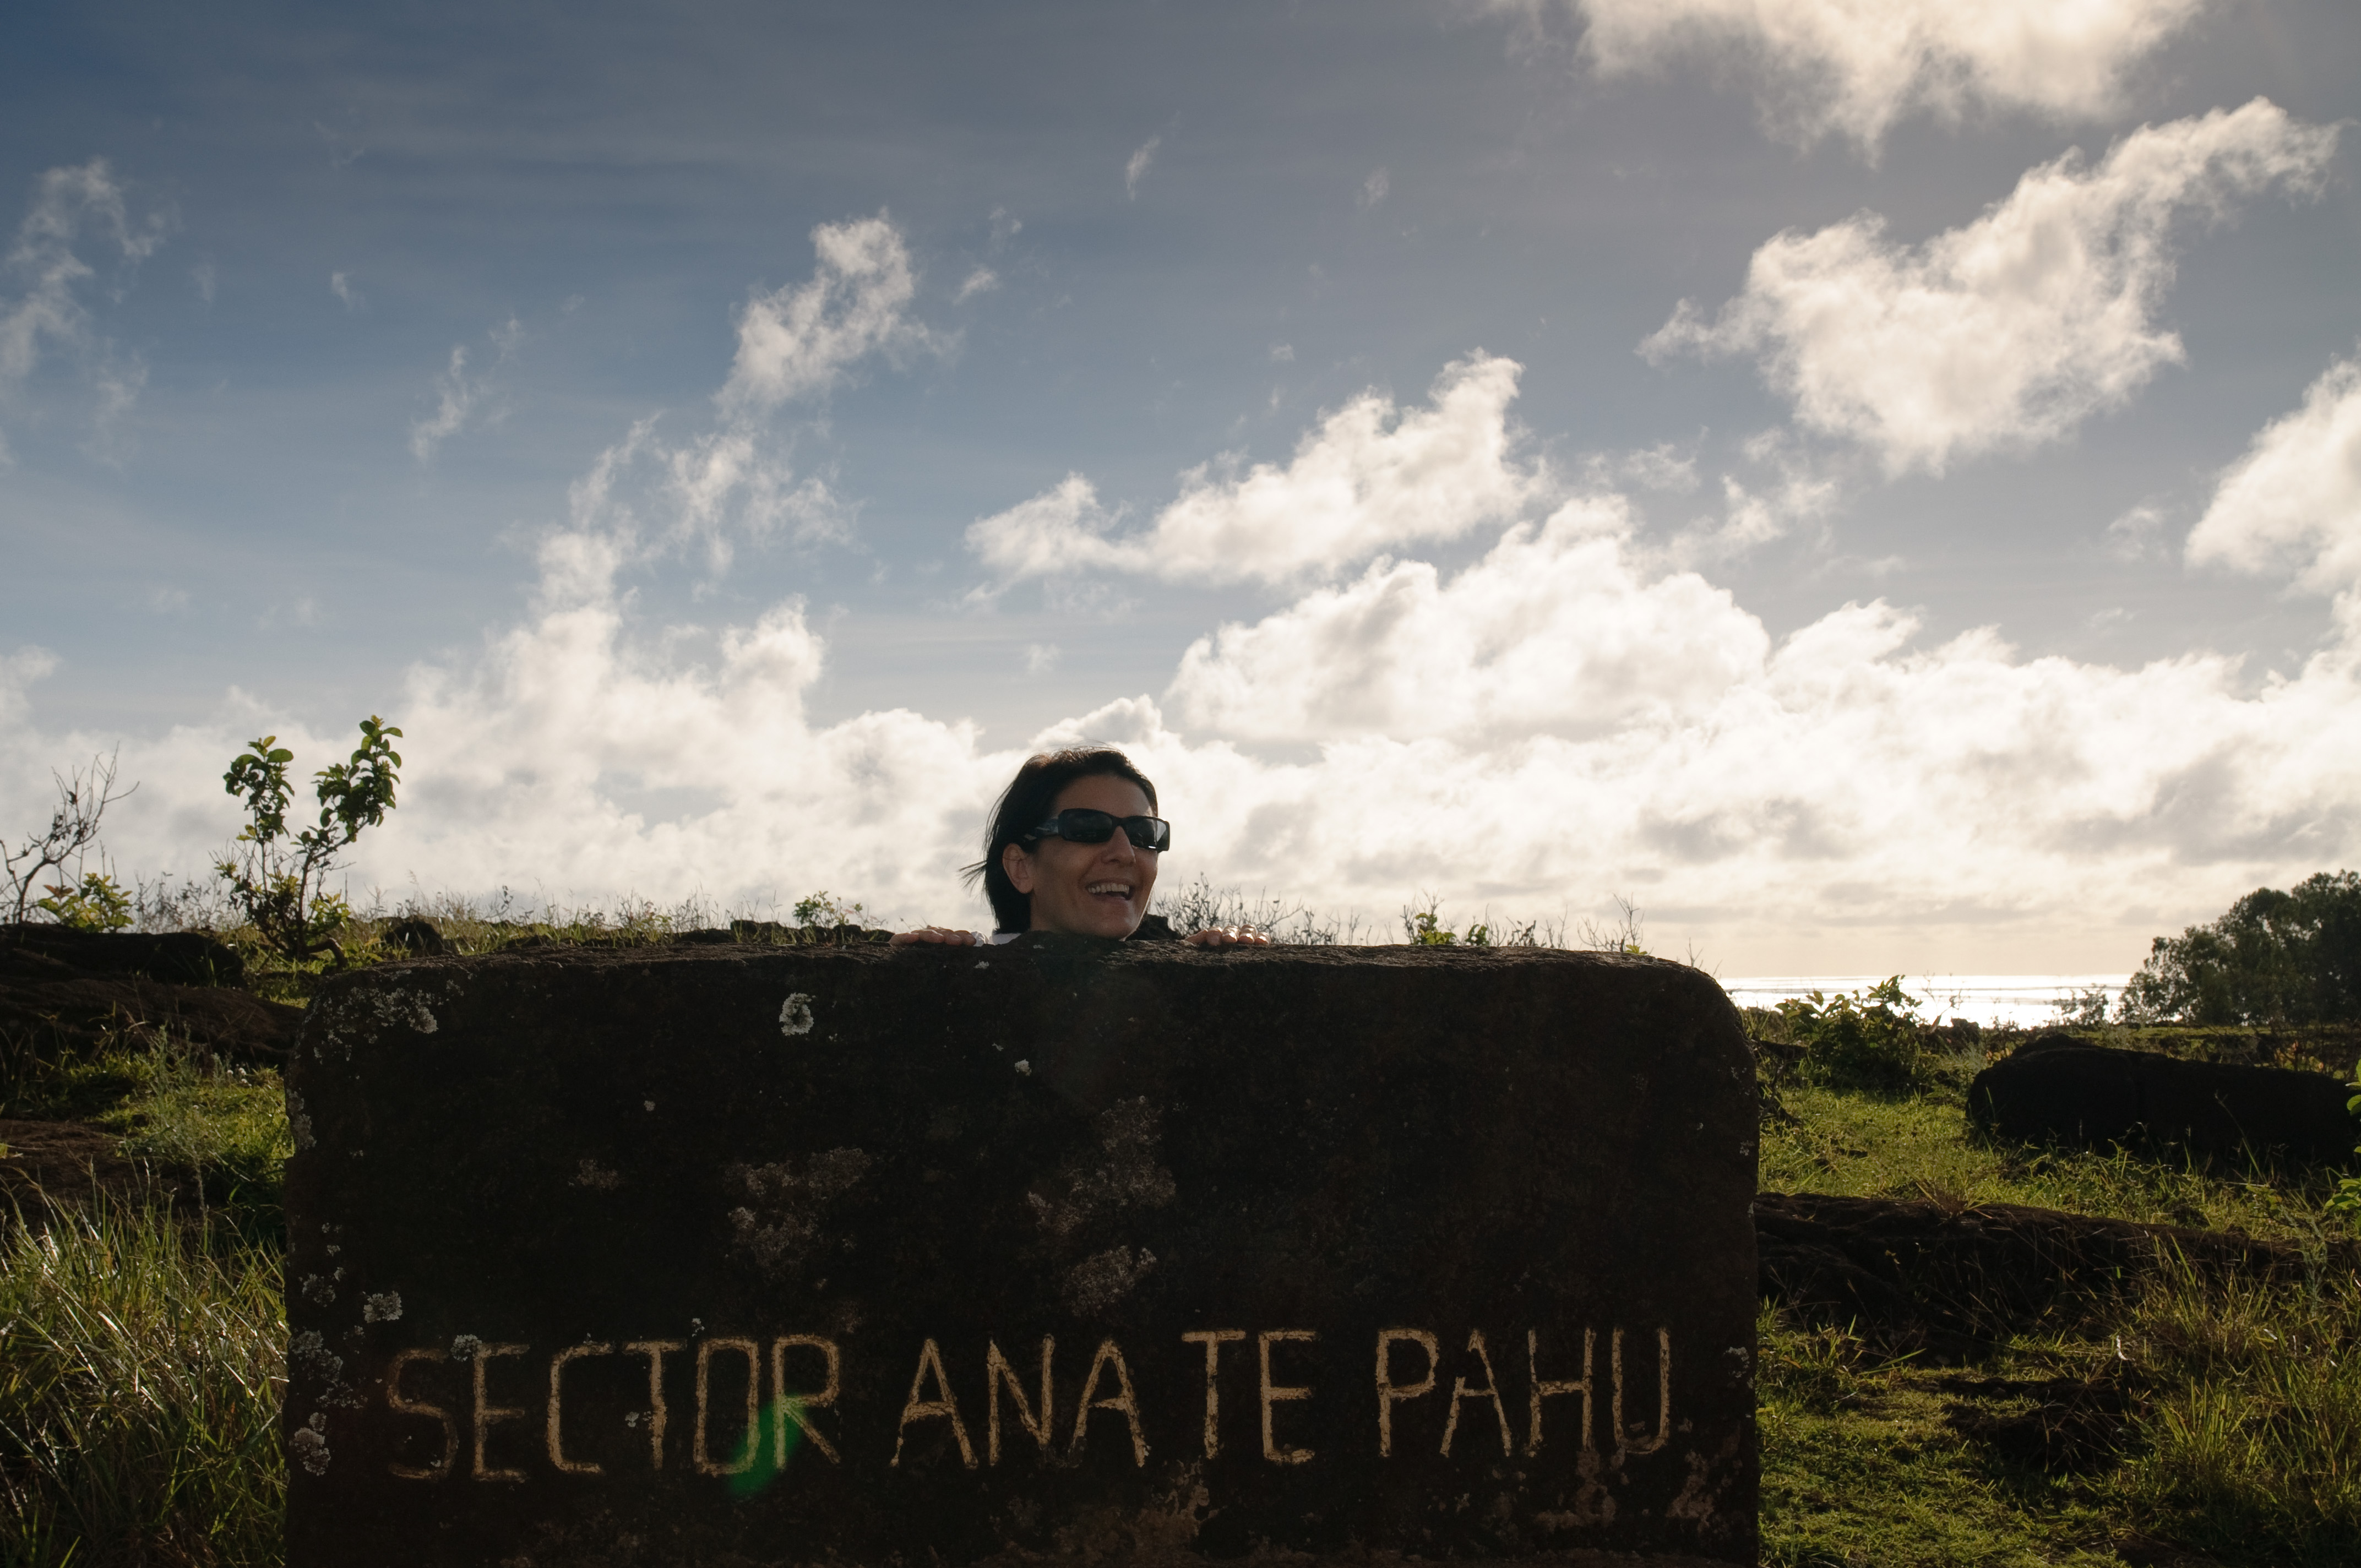
cloud, sky, hill, nikon, chile, d300, easterisland, rapanui, isoladipasqua, rural area